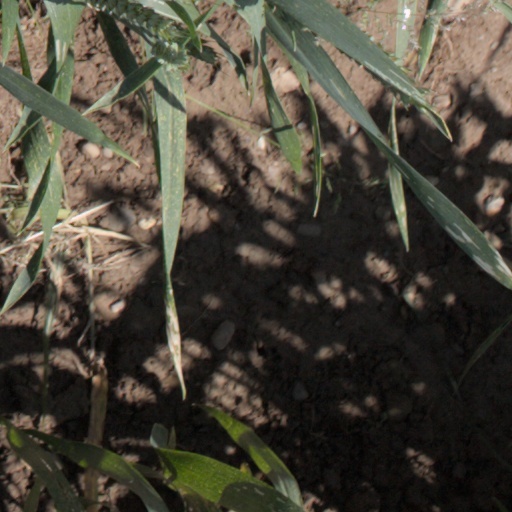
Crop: wheat